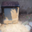
Label: television